Beer

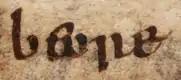
'beer'

In early forms of English and in the Scandinavian languages, the usual word for beer was the word whose Modern English form is "ale". The modern word "beer" comes into present-day English from Old English , itself from Common Germanic, it is found throughout the West Germanic and North Germanic dialects (modern Dutch and German , Old Norse ). The earlier etymology of the word is debated: the three main theories are that the word originates in Proto-Germanic (putatively from Proto-Indo-European ), meaning "brewer's yeast, beer dregs"; that it is related to the word "barley", or that it was somehow borrowed from Latin "to drink".